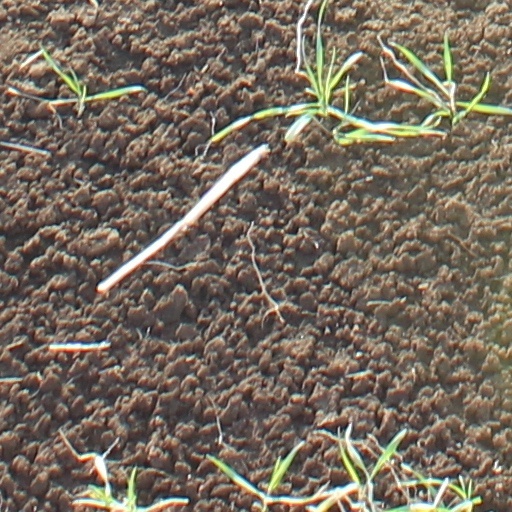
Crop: wheat